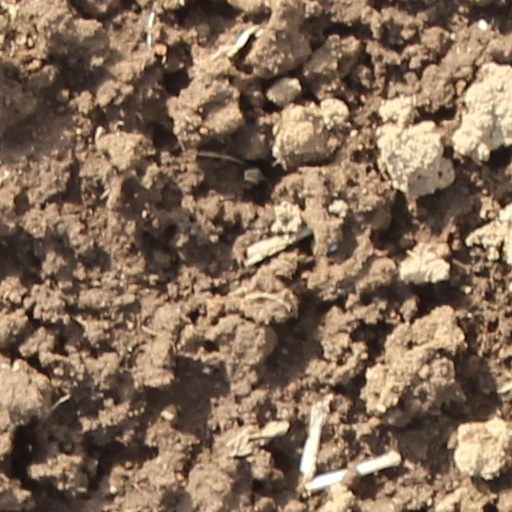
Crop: wheat